Answer in natural language. Estimate the real world distances between objects in the image. Which object is closer to brown colour  countertop lx (marked A), Statue (marked B) or sleek black flatscreen smart tv (marked C)? Choose between the following options: sleek black flatscreen smart tv (marked C) or Statue (marked B)
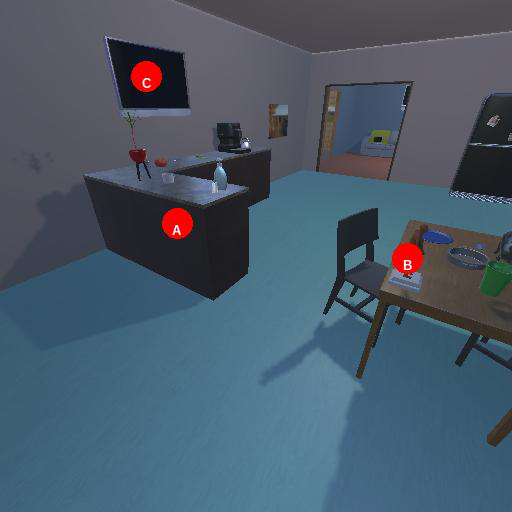
<answer>sleek black flatscreen smart tv (marked C)</answer>